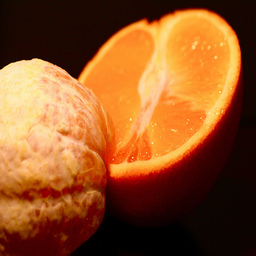
Label: Orange